SAML metadata

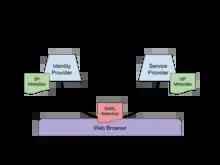
SAML web browser SSO with static metadata configuration

The term "static metadata" refers to a metadata file that is configured directly into the SAML application by an administrator. In doing so, the administrator becomes responsible for the maintenance of the metadata regardless of how the metadata was obtained in the first place. Thus static metadata contributes to the overall static configuration of the SAML application.